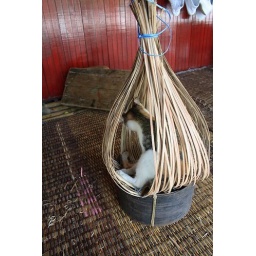
cat in a basket